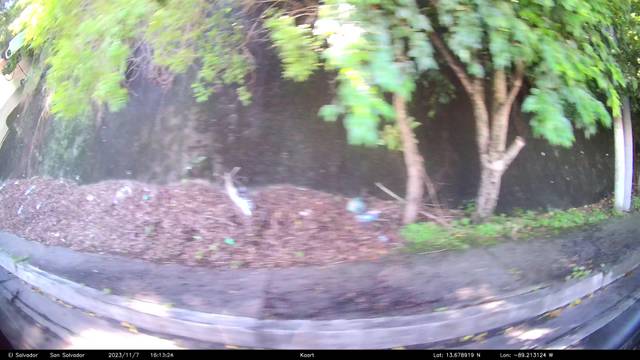
Region: El Salvador
Coordinates: 13.679, -89.213